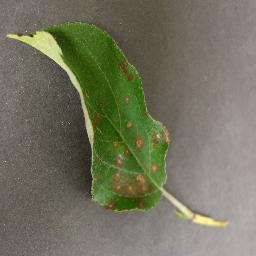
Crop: apple
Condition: cedar_rust